Edward Smith Lees

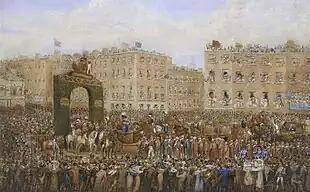
King George IV's entry into Dublin in 1821

Born in 1783 to Sir John Lees, 1st Baronet and Mary Cathcart, Lees was the fourth son with six brothers and a sister, amongst them the Irish clergyman and political pamphleteer Harcourt Lees. He married a daughter of Capt. Clarke of the 40th Regiment of Foot in 1821 but they had no issue. Lees was personally knighted by King George IV during his state visit to Ireland in the same year.